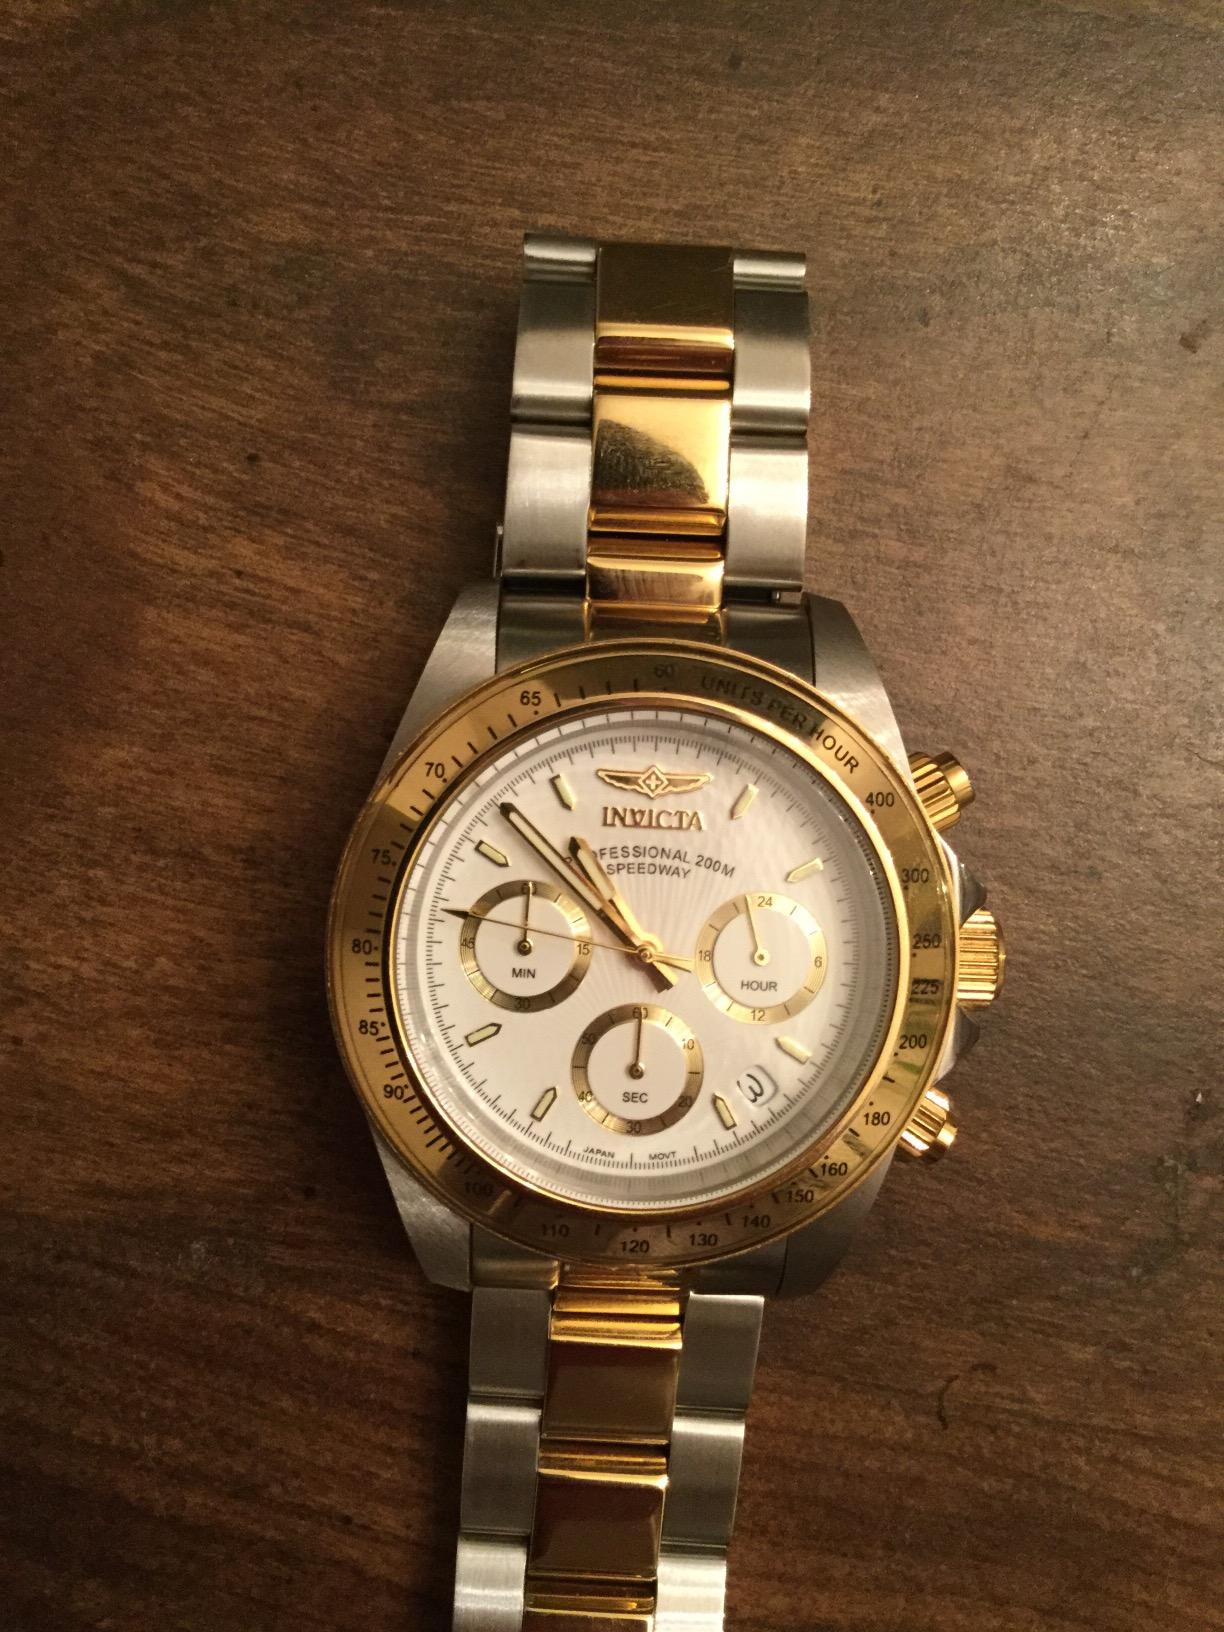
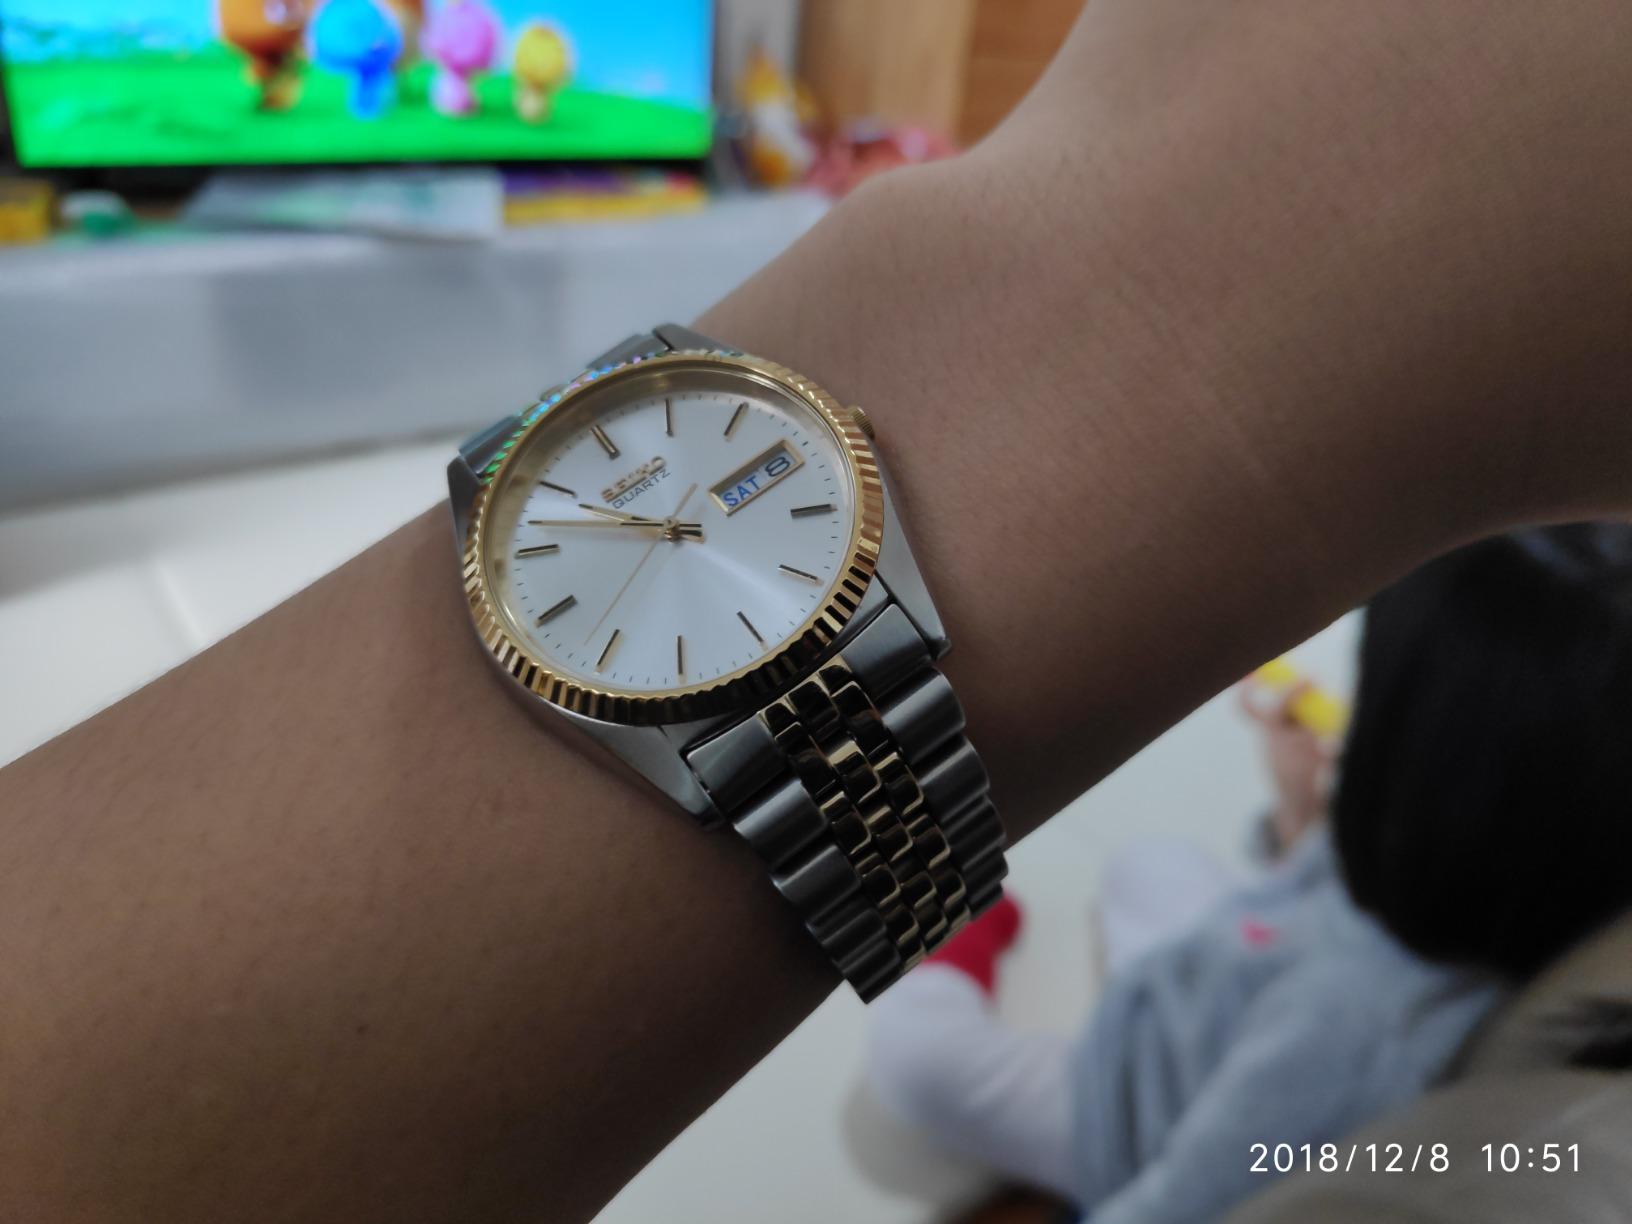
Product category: accessories_watch
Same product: no